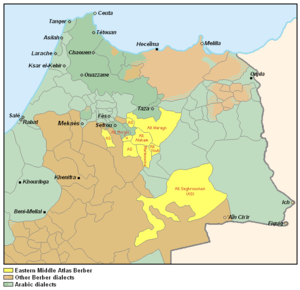
Les langues zénètes forment un sous-groupe des langues berbères du Nord. Elles comptent de 4 à 6 millions de locuteurs dispersés sur un espace étendu et constitué de plusieurs fragments, enclavés dans des aires arabophones à travers le Maghreb. Les Zénètes sont l'un des trois grands groupes berbères peuplant historiquement le Maghreb avec les Sanhadja et les Masmouda.
Le berbère du Moyen Atlas oriental est un ensemble de dialectes berbères parlés dans l'est et le nord-est du Moyen Atlas, au Maroc. Il s'agit des parlers des tribus Aït Seghrouchen, Aït Waraïn, Marmoucha, Aït Alaham, Aït Youb et Aït Morghi.